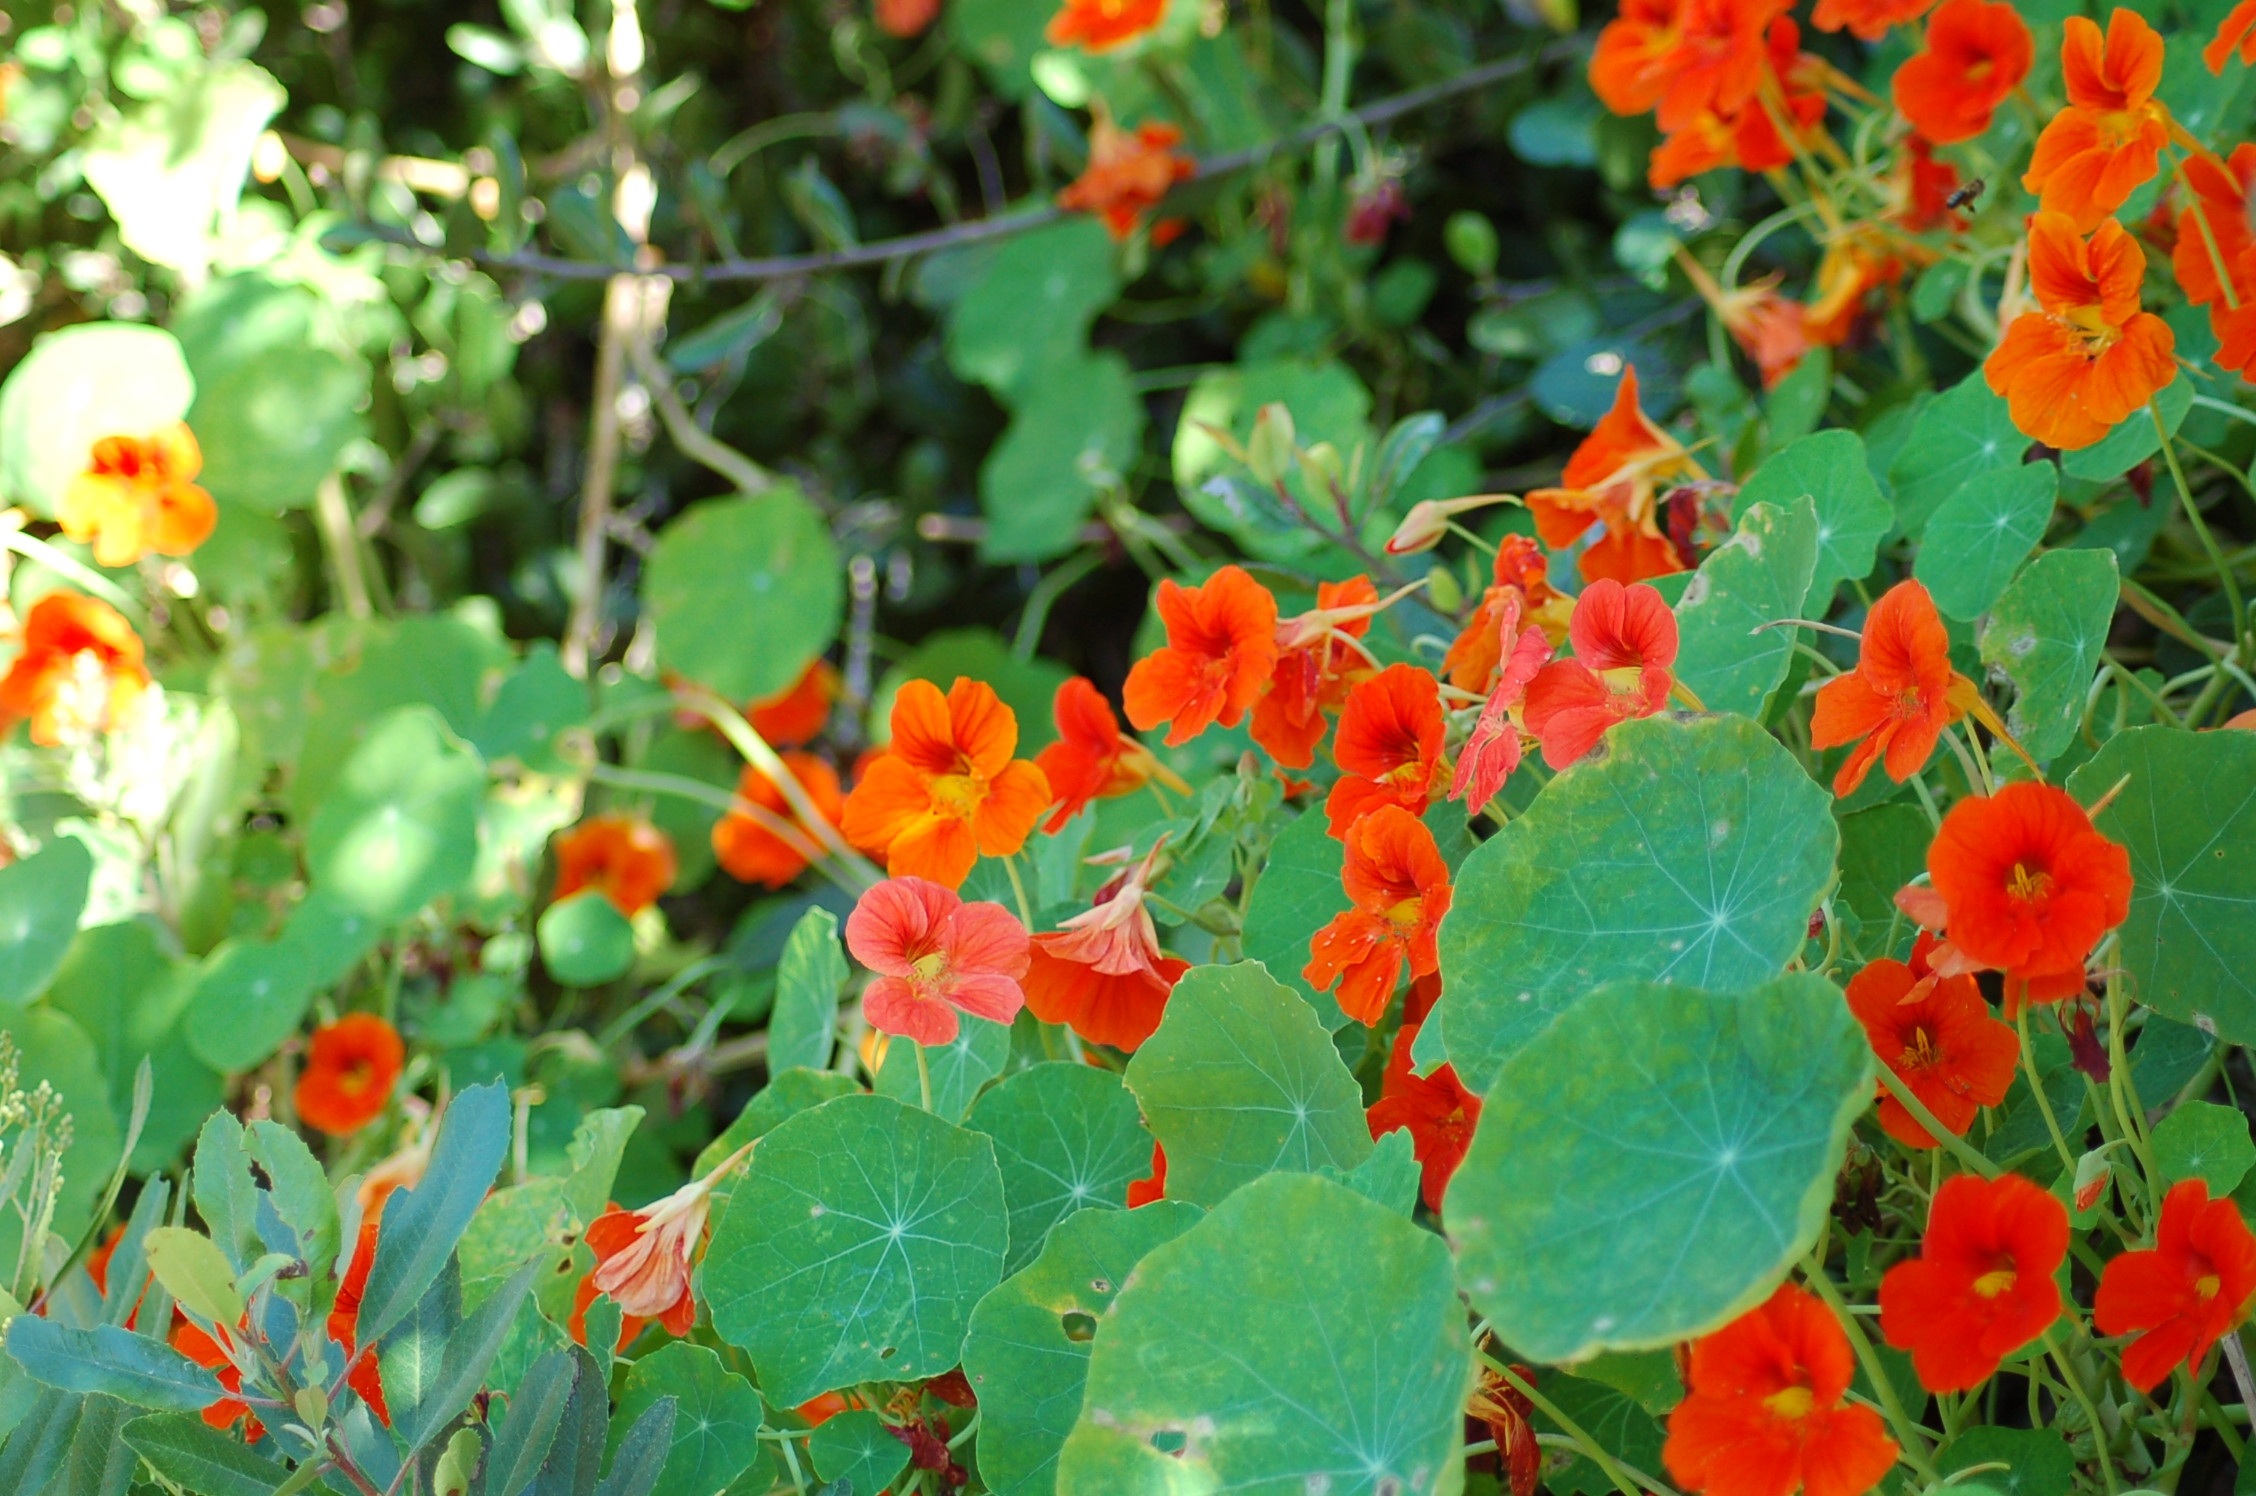
nature, plant, leaf, flower, green, herb, autumn, botany, garden, flora, wildflower, shrub, poppy, flowering plant, annual plant, land plant